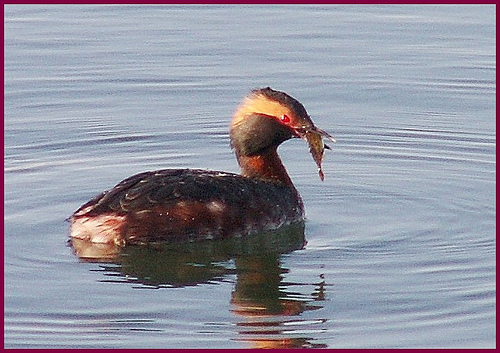
a medium bird with red eyes and brown feathers.
a medium sized bird with red eyes and brown feathers.
a large bird with black wing feather, an orange cheek patch, and red eyes.
this is a brown bird with a white vent, red eyes, grey bill and a yellow streak on it's head.
a large bird with a light brown eye patch and red eyes.
this bird has wings that are black and has a yellow crowna large bird with golden brown head, a small beak and black wings.
this bird has bright red eyes, an orange cheek patch and a dark brown throat and crown.
this bird is black with red and has a very short beak.
a malicious looking bird with what appears to be red eyes and a reddish hue to the color all over its body.
Species: Horned Grebe